William E. Woods

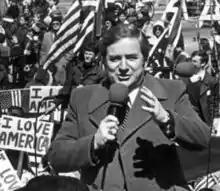
Photo of Jerry Falwell holding a microphone at a political rally. American flags and people holding "I Love America" signs are visible behind him.

In May 1981, when Jerry Falwell came to Hawaii to open a state chapter of Moral Majority, Woods led a group to register the name before Falwell could. The resulting organization, Moral Majority of Hawaii, ran newspaper advertisements proclaiming support for "family planning, civil rights for all people, pro-choice in abortion, child care programs, freedom of speech and religion, and the separation of church and state." The group sued Falwell in the Hawaii state circuit court to restrain him from using the name "Moral Majority", causing speaking venues he had reserved to cancel his appearances. Falwell described Moral Majority of Hawaii as "illegal" and stated that he "would prefer not to have a moral majority run by homosexuals". He returned to Virginia after delivering a farewell speech in which it was noted that the only two names mentioned were those of Jesus Christ and William Woods. Moral Majority of Hawaii voluntarily cancelled its trademark registration the following month, with Woods stating that the organization had achieved its goal of demonstrating "that Falwell and his Moral Majority was not moral and not a majority".